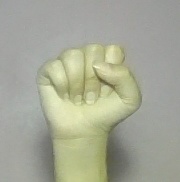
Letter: saad